Garjiya Devi

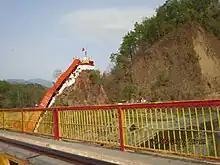
Garjiya Devi Temple

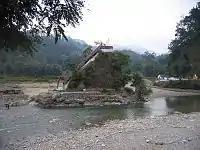
Garjiya Devi Temple on the Kosi River

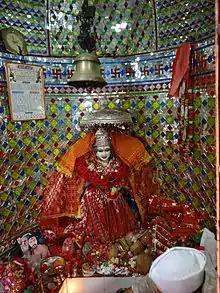
The statue of Garjiya Devi at Garjiya Devi Temple, Ramnagar

Garjiya Devi Temple is a hindu Devi temple located in the Garjiya village 14 km north of the city Ramnagar, Uttarakhand, India, on the outskirts of the Corbett National Park. It is a sacred Shakti shrine where Garjiya Devi is the presiding deity. The temple is Perched on a large mountain rock at an elevation of 60 feet above the ground in the Kosi river and is one of the most famous temples of the Nainital district, visited by thousands of devotees during Kartik Poornima, a Hindu holy day celebrated on the fifteenth lunar day of Kartik Purnima a full moon day falling either in November or December. During this time, the temple is adorned with colourful bulbs and diyas, exuding distinctive vibrancy. Various rituals and celebrations further enhance the temple's uniqueness during this festival.